Reed Sorenson

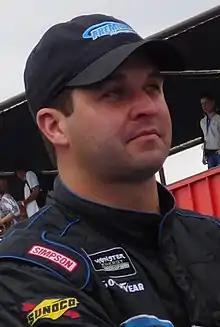
Sorenson at Auto Club Speedway in 2017

Bradley Reed Sorenson (born February 5, 1986) is an American former professional stock car racing driver and spotter. He last competed part-time in the NASCAR Cup Series, driving the No. 27 Chevrolet Camaro ZL1 1LE for Premium Motorsports, the Nos. 74/77 Camaro for Spire Motorsports, and the No. 7 Camaro for Tommy Baldwin Racing. , he works as a spotter for Kaulig Racing's No. 11 of Josh Williams in the NASCAR Xfinity Series. Sorenson began competing in NASCAR in 2004 as a Busch Series driver; he has four wins in the series. His first Cup start came in 2005 before moving to a full schedule the following year.